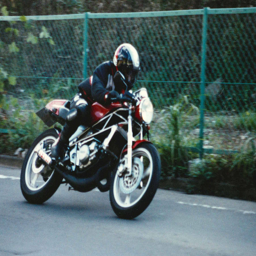
A person on a red motorcycle driving by a fence.
A person riding a motorcycle on a road.
a person riding a motorcycle on a road
A man riding on the back of a motorcycle down a road.
The rider leans his motorcycle into a turn.